Horticulture and Agricultural Physics and Soil Science Building

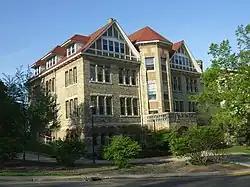
King Hall

King Hall (also known as the Horticulture and Agricultural Physics and Soil Science Building and the Soils Building) was built in 1893 and 1896 on the campus of the University of Wisconsin–Madison. In 1985, it was listed on the National Register of Historic Places and on the State Register of Historic Places in 1989.